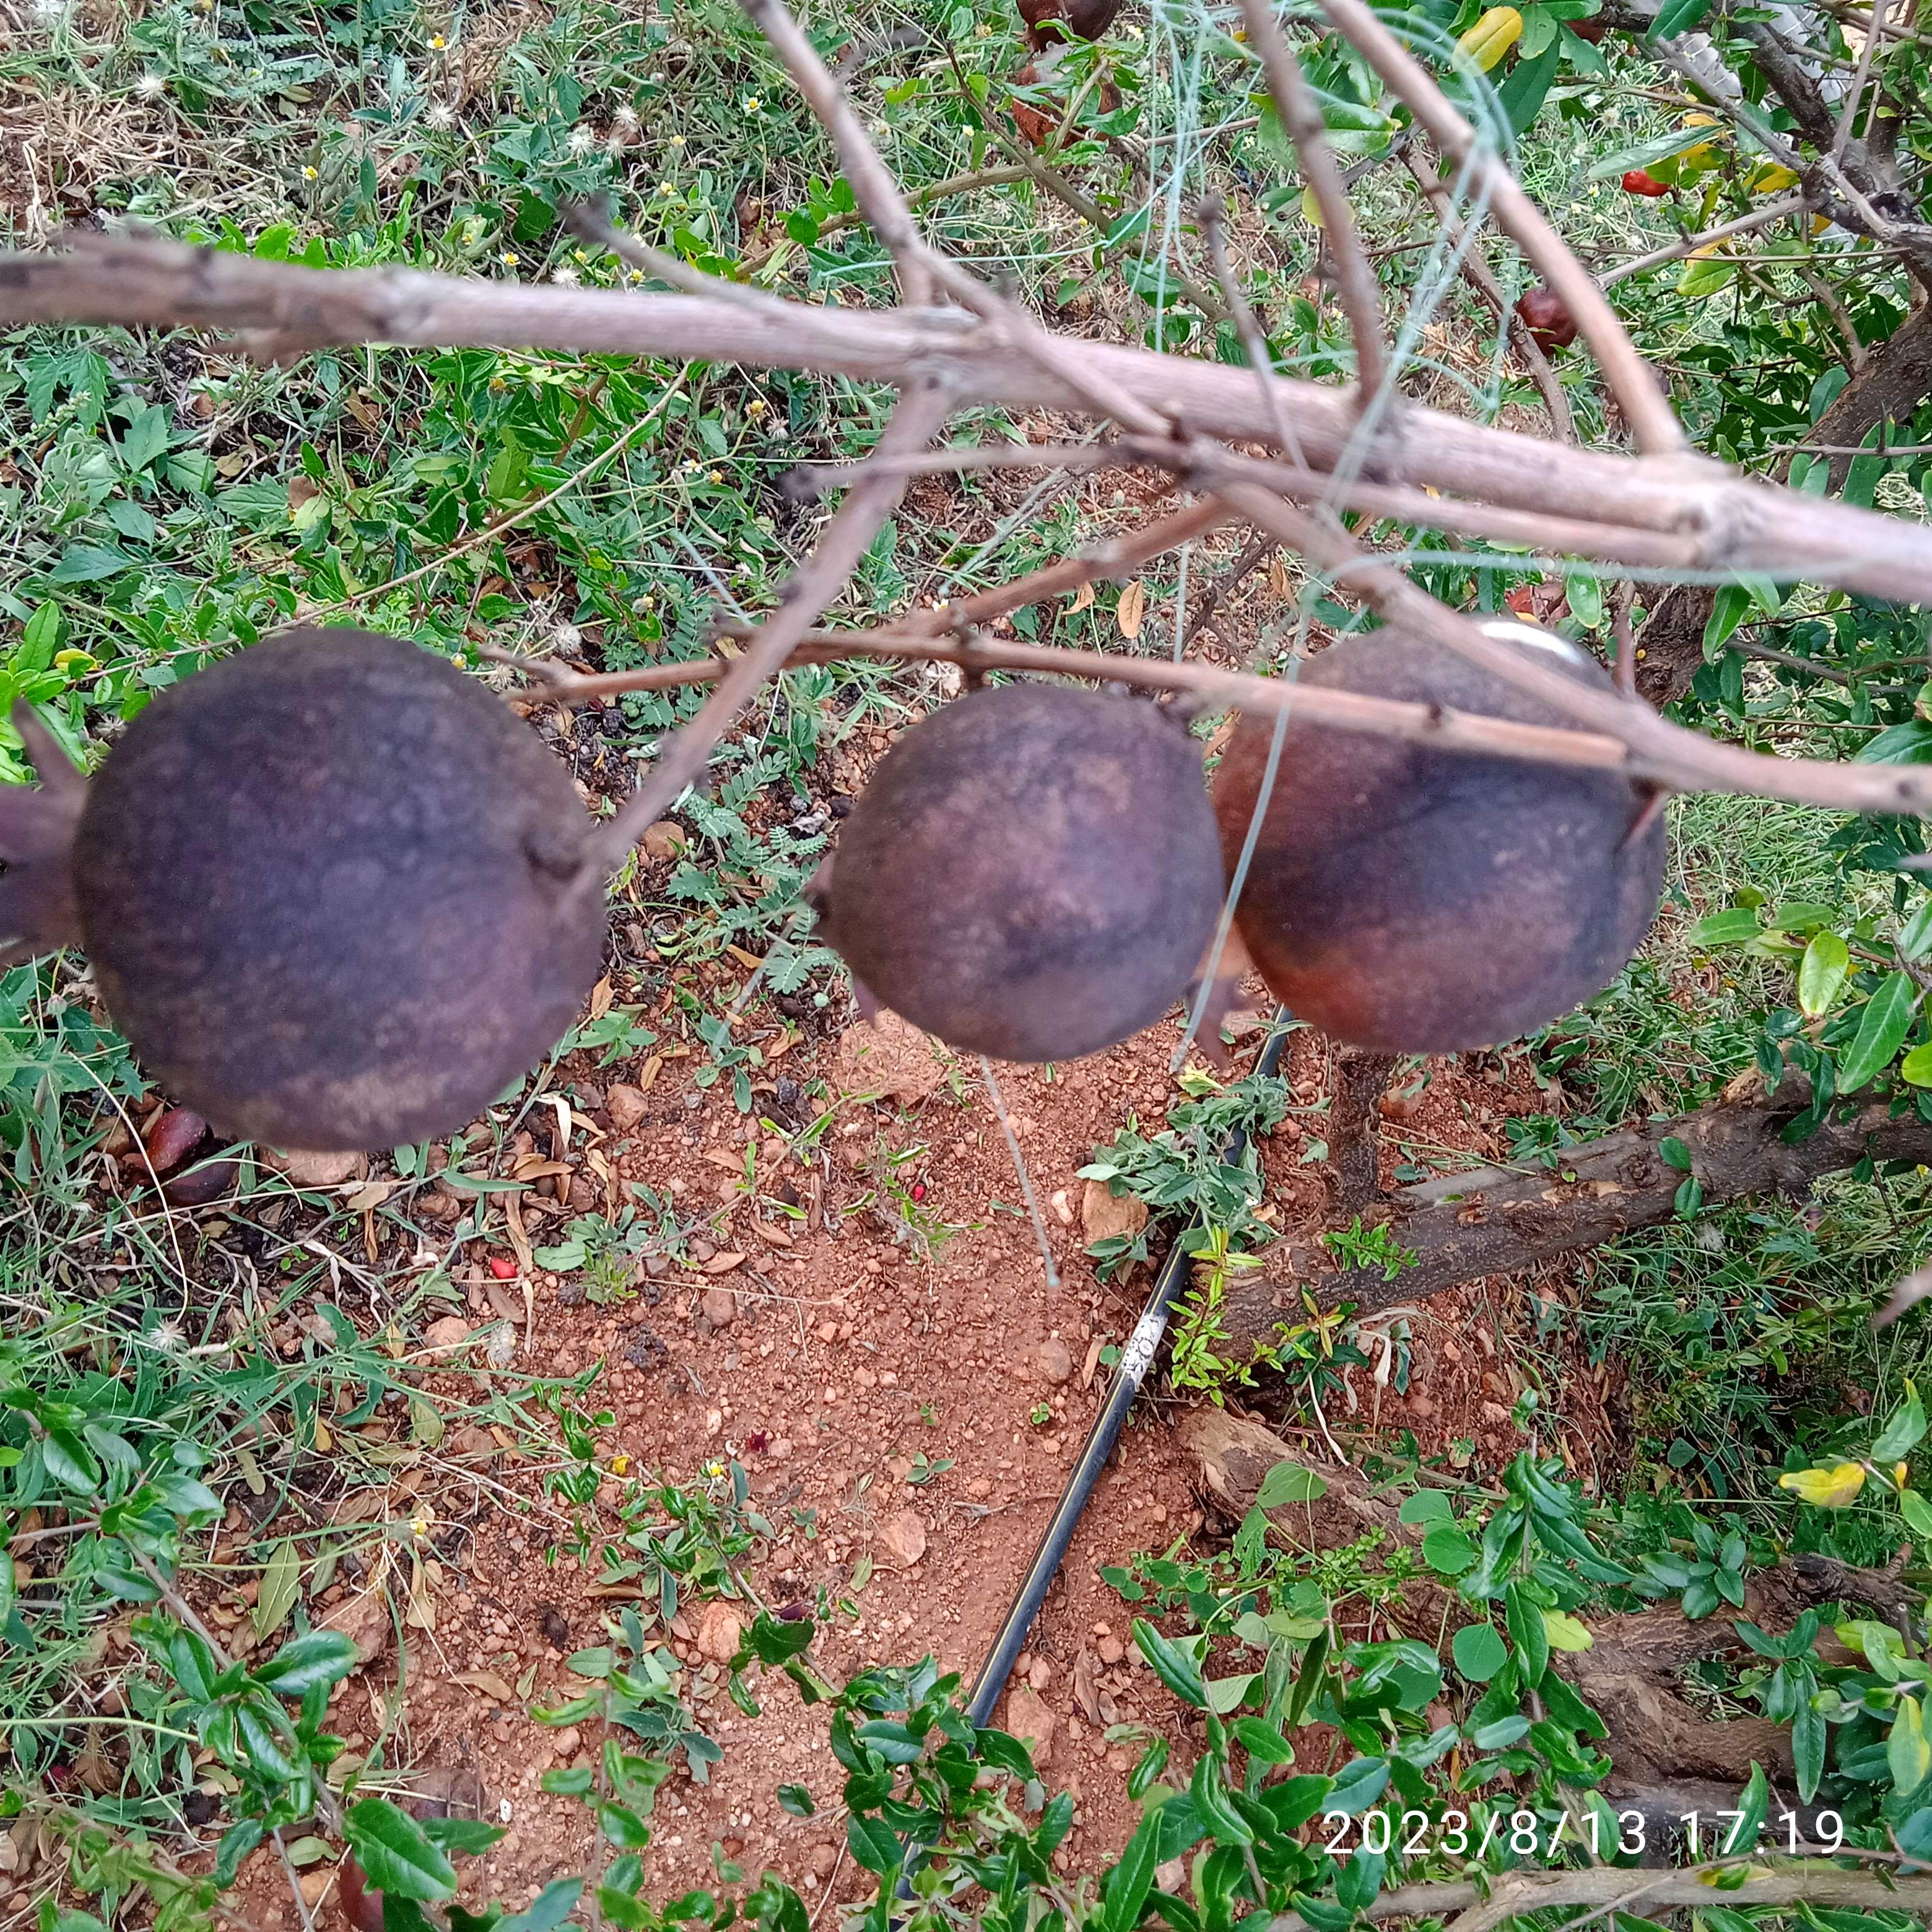
Label: Alternaria